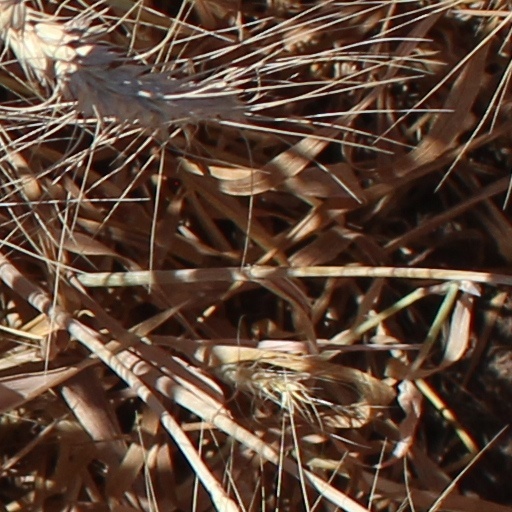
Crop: wheat